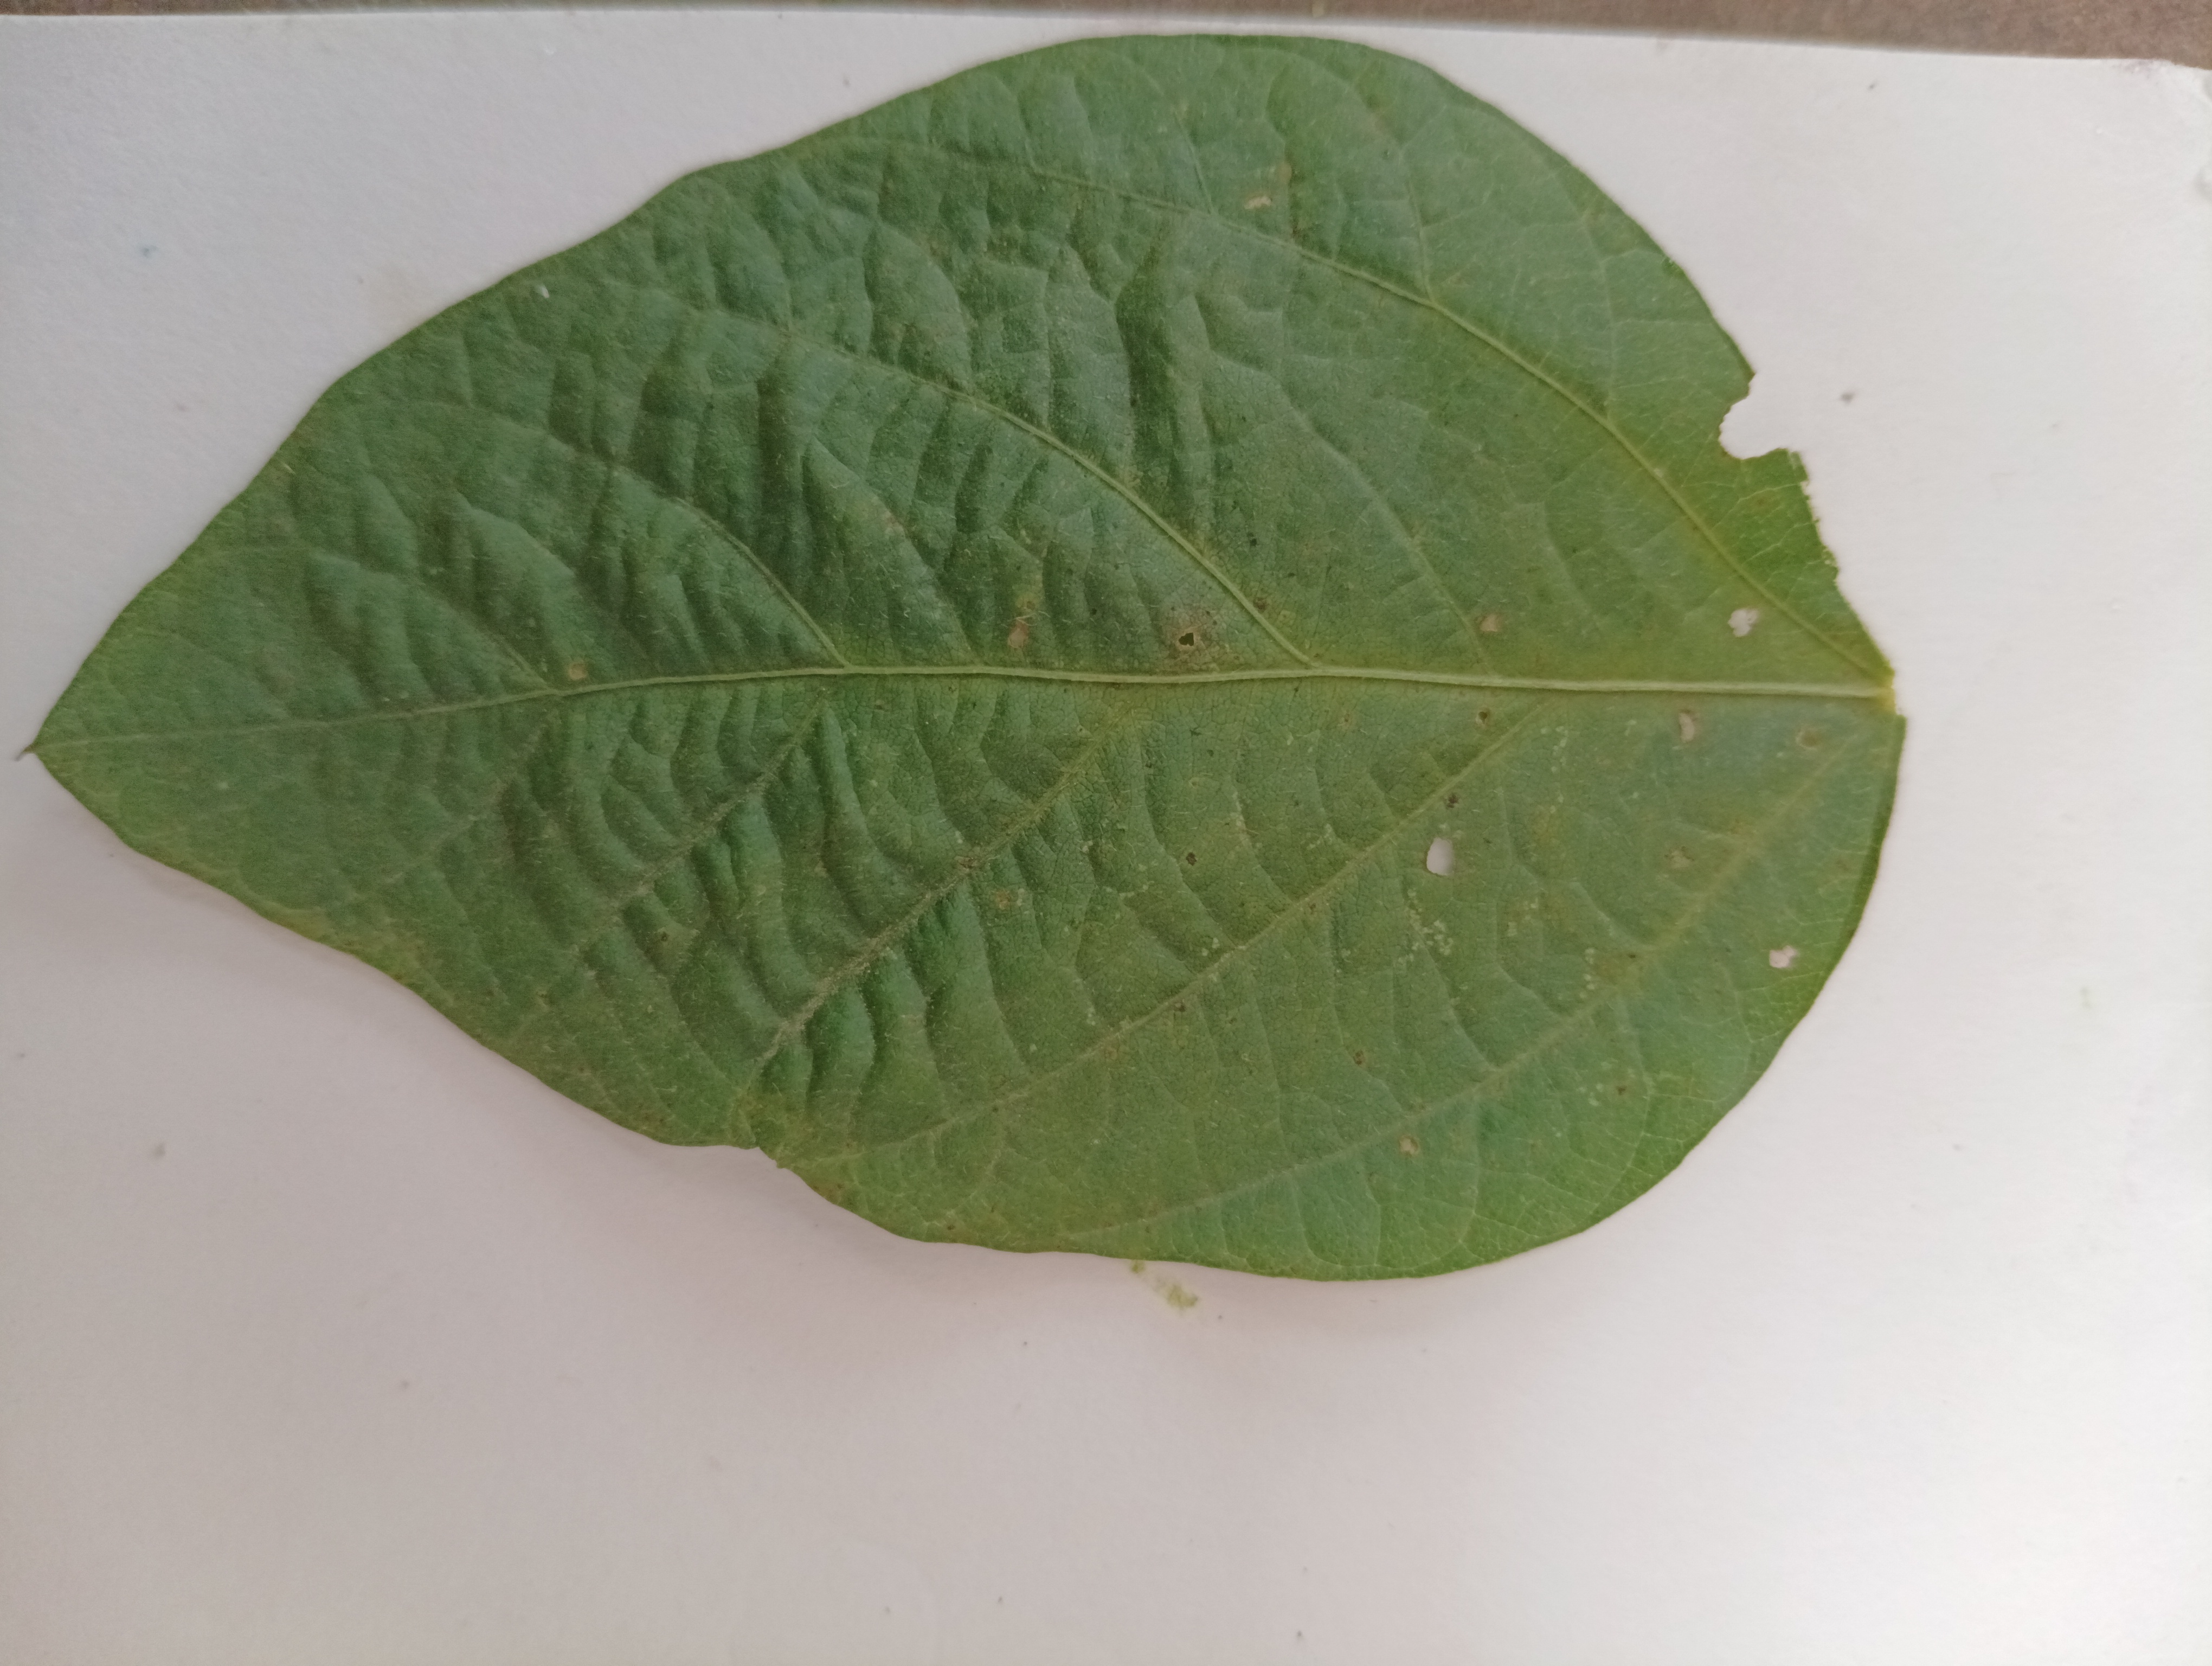
Label: Healthy